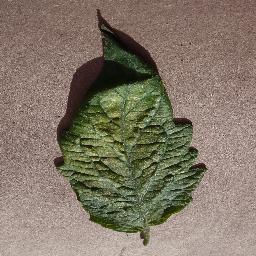
Label: Tomato___Spider_mites Two-spotted_spider_mite